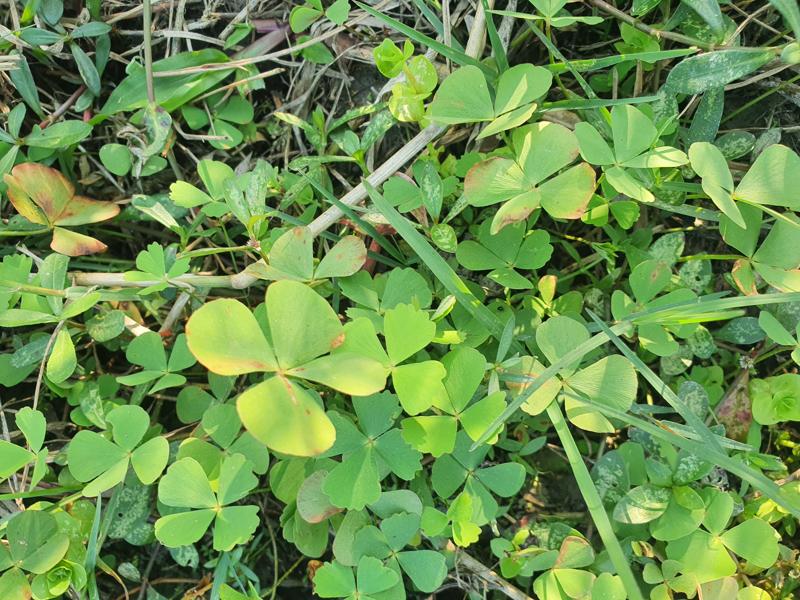
Weed species: Marsilea minuta